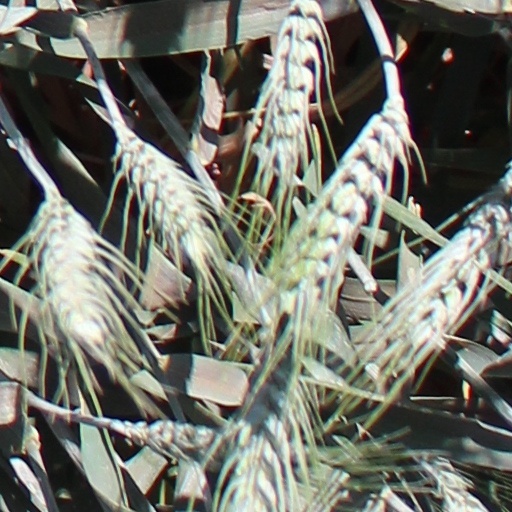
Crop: wheat